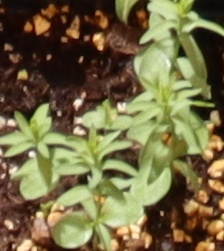
Label: Flax